Slough Jets

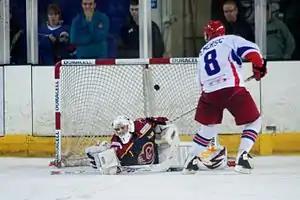
Blaž Emeršič scoring a penalty shot goal for Jets' EPIHL Play-Off Champions title in 2009–10

"This is a partial list of the last ten seasons completed by the Jets. For the full season-by-season history, see List of Slough Jets seasons."